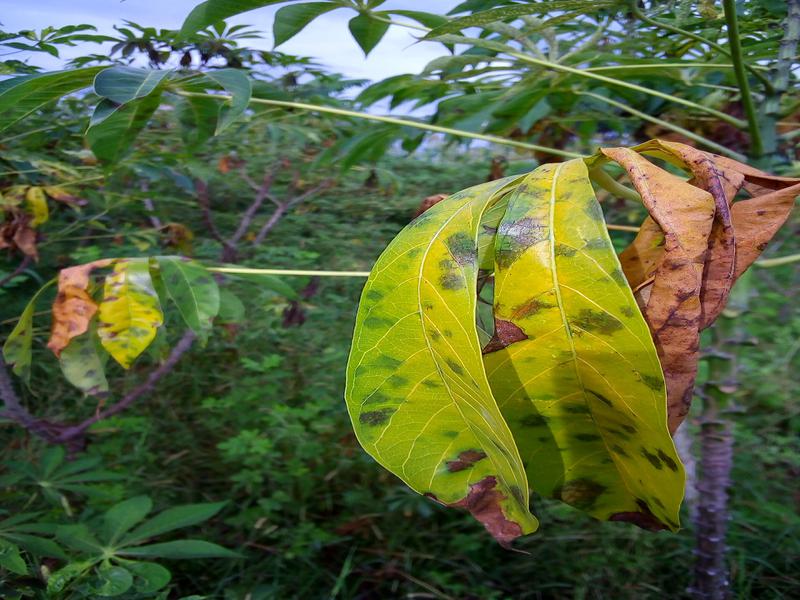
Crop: cassava
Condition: bacterial_blight